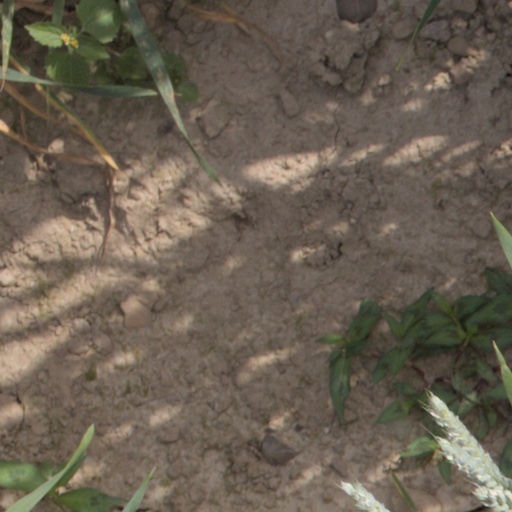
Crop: wheat